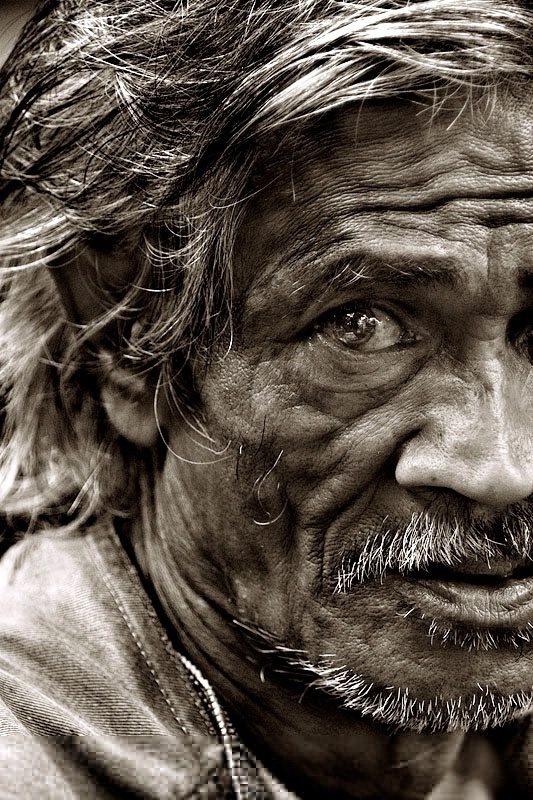
Label: Colored